Piégros-la-Clastre

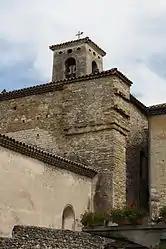
The church of Notre-Dame in Piégros-la-Clastre

Piégros-la-Clastre is a commune in the Drôme department in southeastern France.